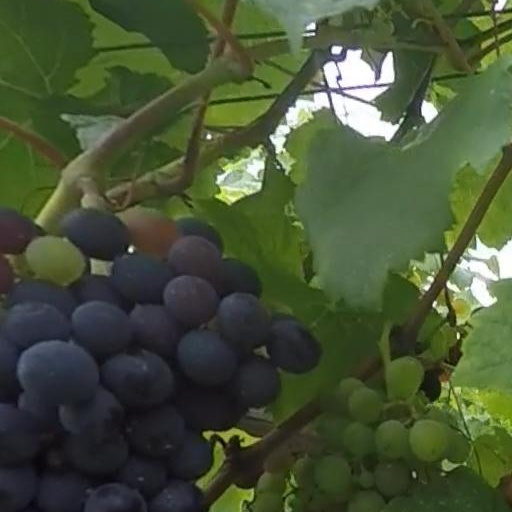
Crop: grape